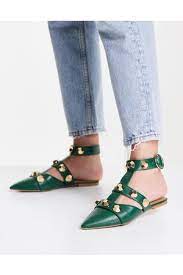
Label: Ballet Flat